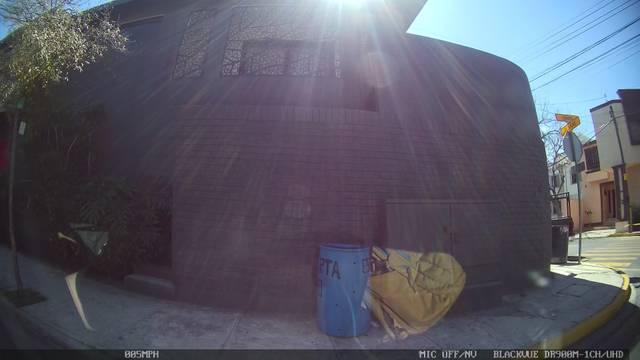
Region: Mexico
Coordinates: 25.648, -100.284